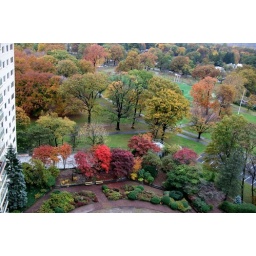
View from the 14th floor bedroom window. You can sometimes beauty in your own backyard!